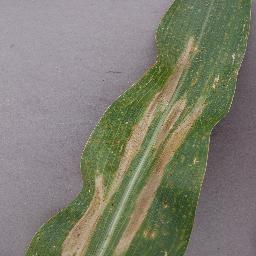
Label: Corn_(Maize)___Northern_Leaf_Blight